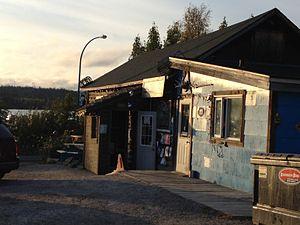
Cet article recense les lieux patrimoniaux des Territoires du Nord-Ouest inscrit au répertoire des lieux patrimoniaux du Canada, qu'ils soient de niveau provincial, fédéral ou municipal.